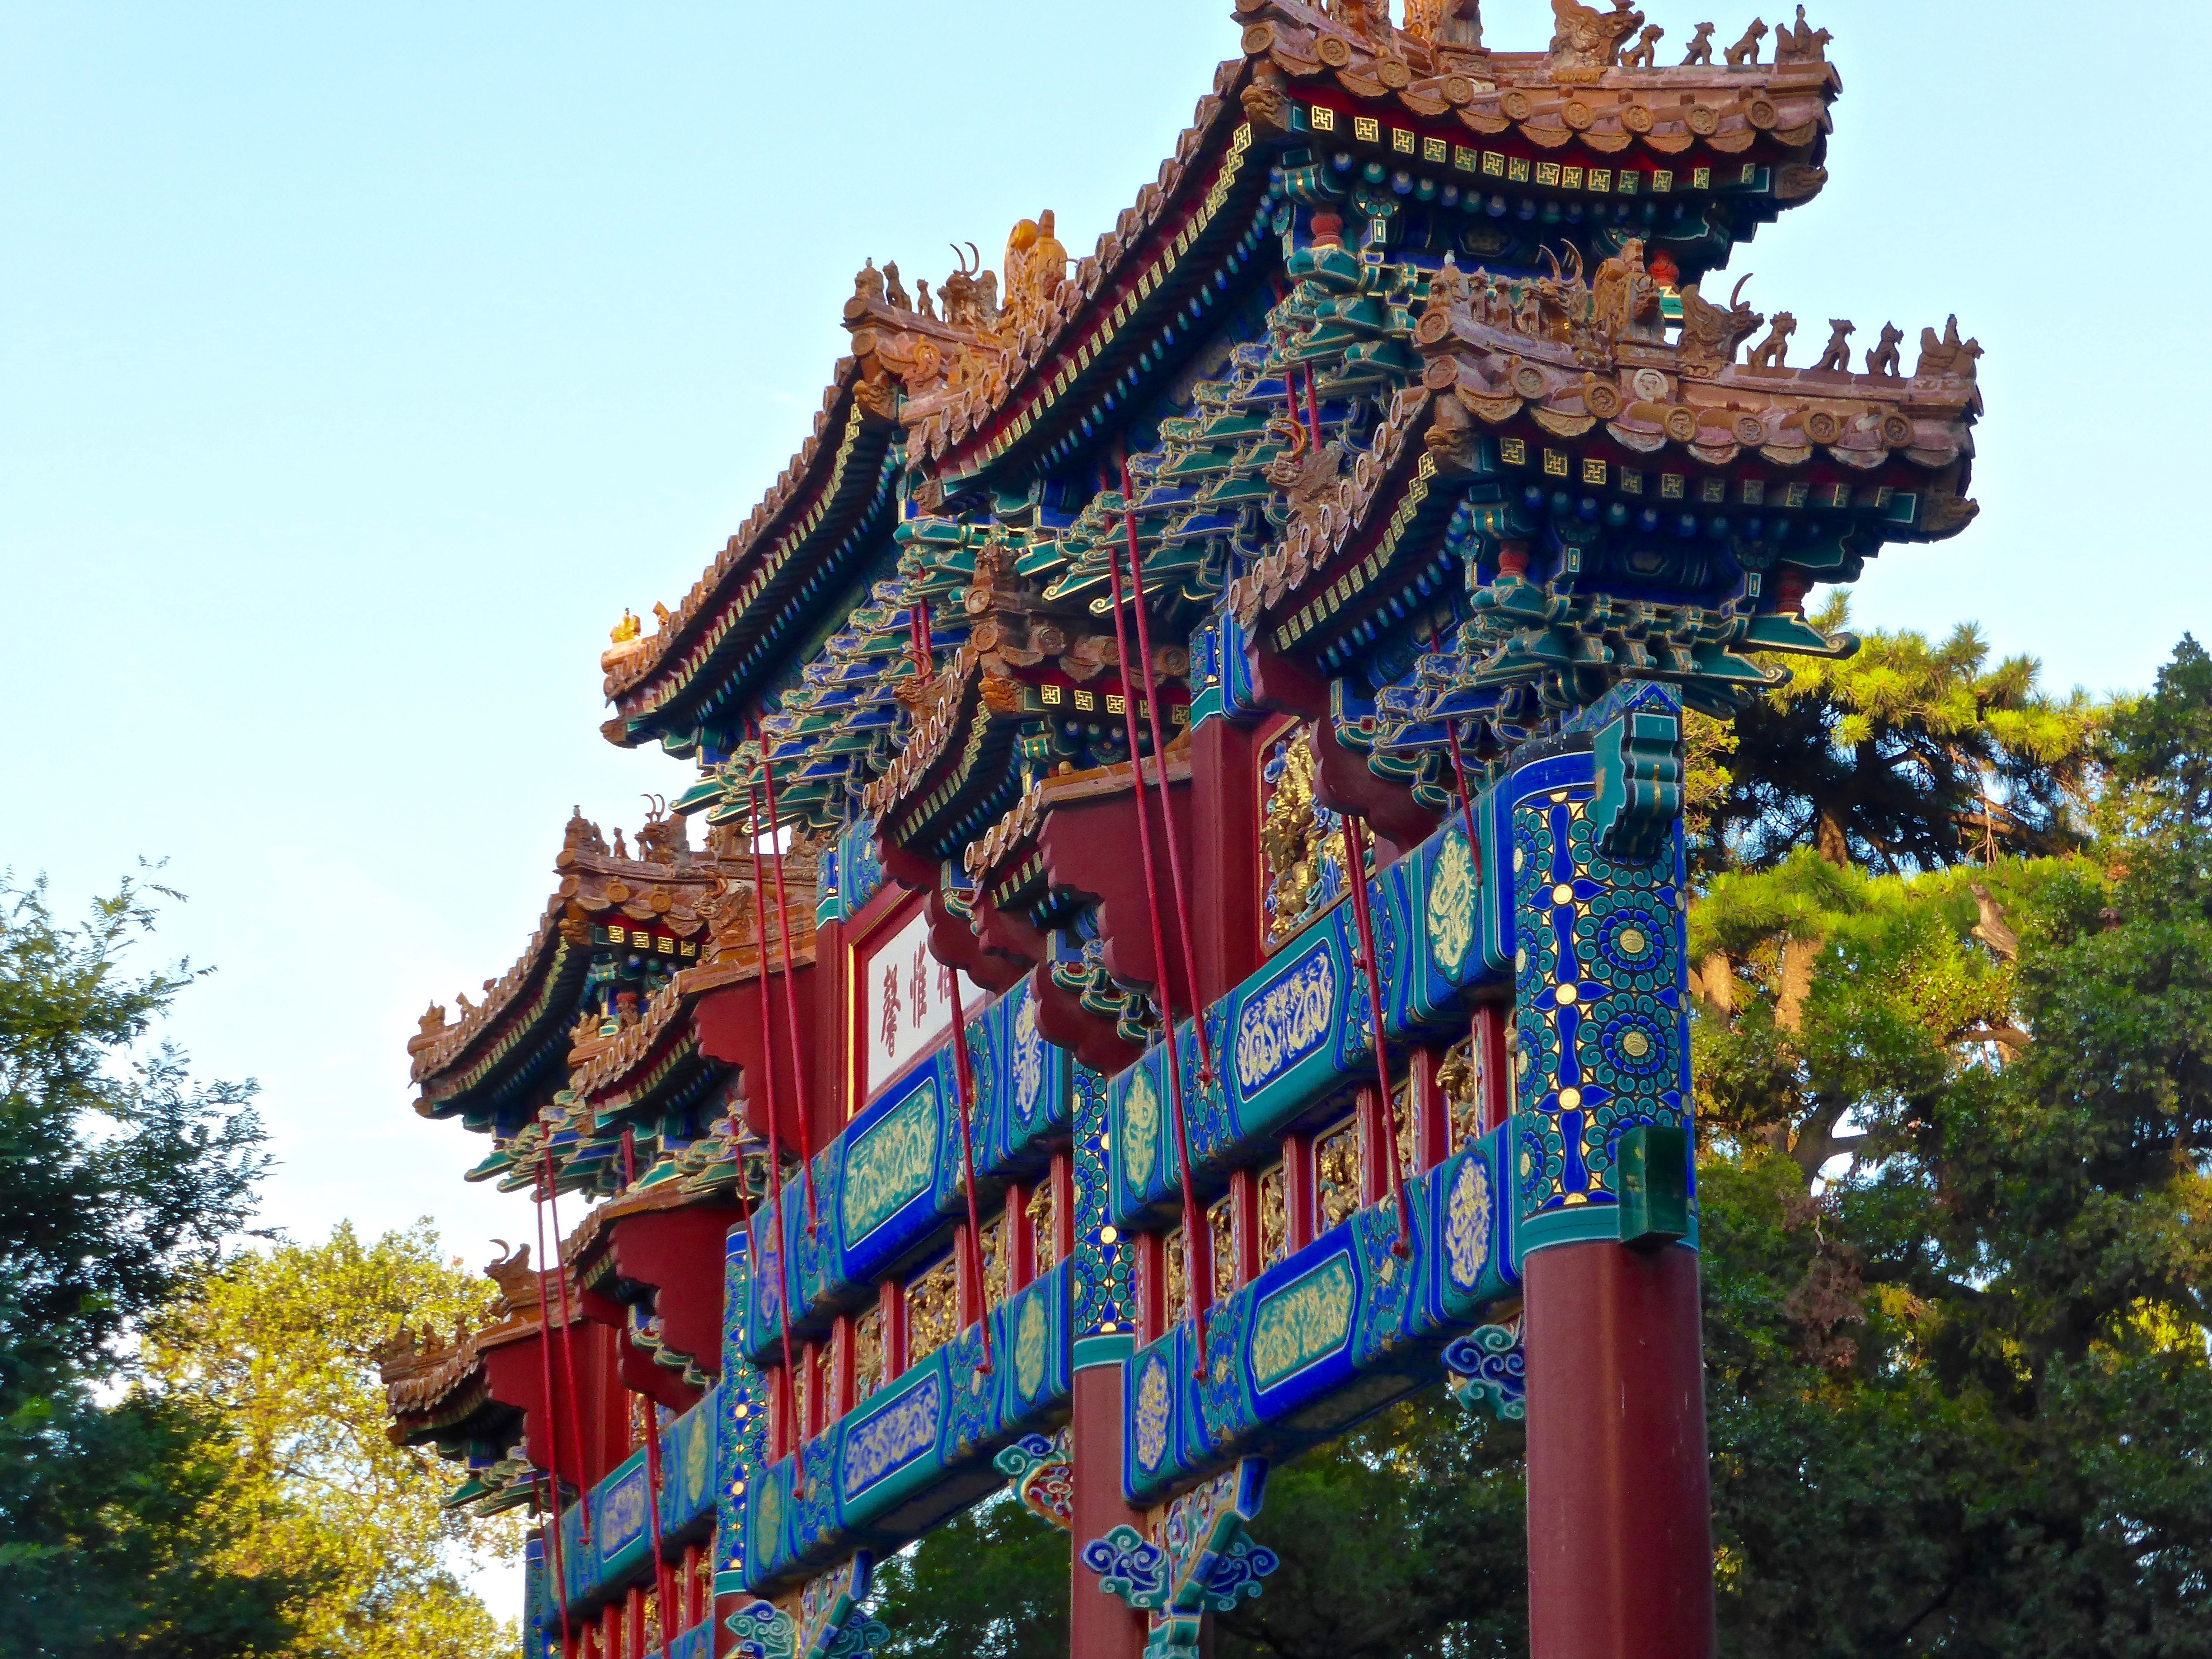
building, decoration, pattern, chinese, tower, colourful, artistic, colorful, place of worship, design, temple, ornate, decorative, arches, shrine, chinese architecture, traditional, pagoda, hindu temple, historic site, shinto shrine, paifang